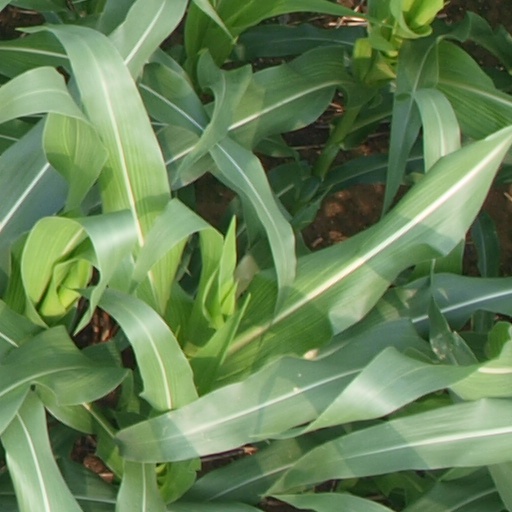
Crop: maize; corn